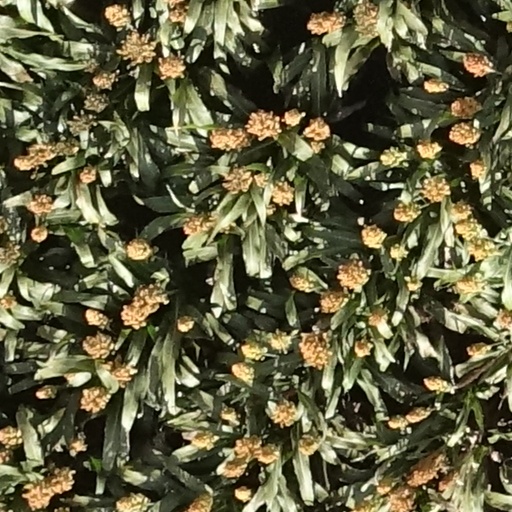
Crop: sorghum